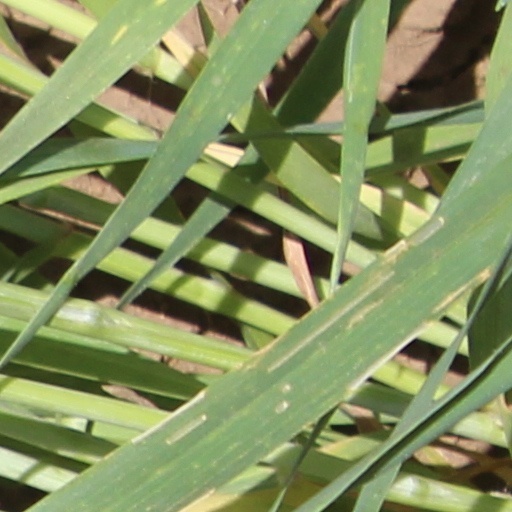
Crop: wheat